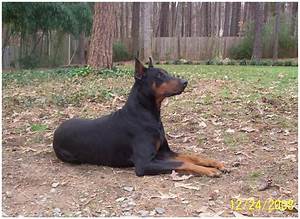
Label: cane